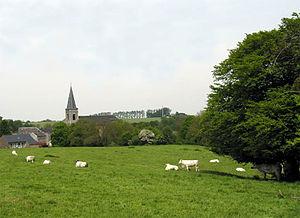
Gesves (Belgique), scène pastorale.
Gesves [ʒɛːv] est une commune francophone de Belgique située en Région wallonne dans la province de Namur, ainsi qu'une localité où siège son administration.